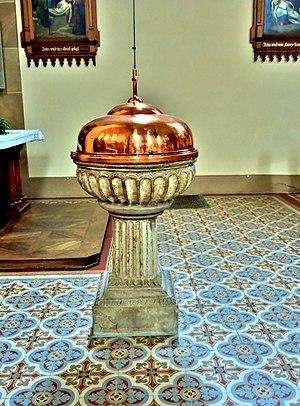
Les fonts baptismaux de l'église d'Husseren-les-Châteaux.Haut-Rhin
Husseren-les-Châteaux est une commune française située dans le département du Haut-Rhin, en région Grand Est.